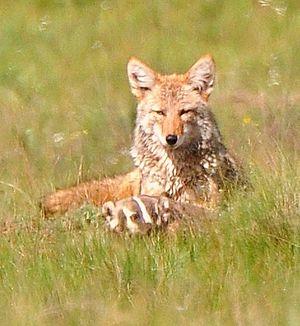
Le Coyote, du nahuatl coyotl est une espèce de canidés du genre Canis originaire d'Amérique du Nord. Il est plus petit que son parent proche, le loup gris, et légèrement plus petit que le loup de l'Est et le loup rouge, qui lui sont étroitement apparentés. Il occupe pratiquement la même niche écologique que le chacal doré en Eurasie, ce qui lui vaut d'être parfois appelé « chacal américain » par les zoologistes, mais il est plus gros et plus prédateur.